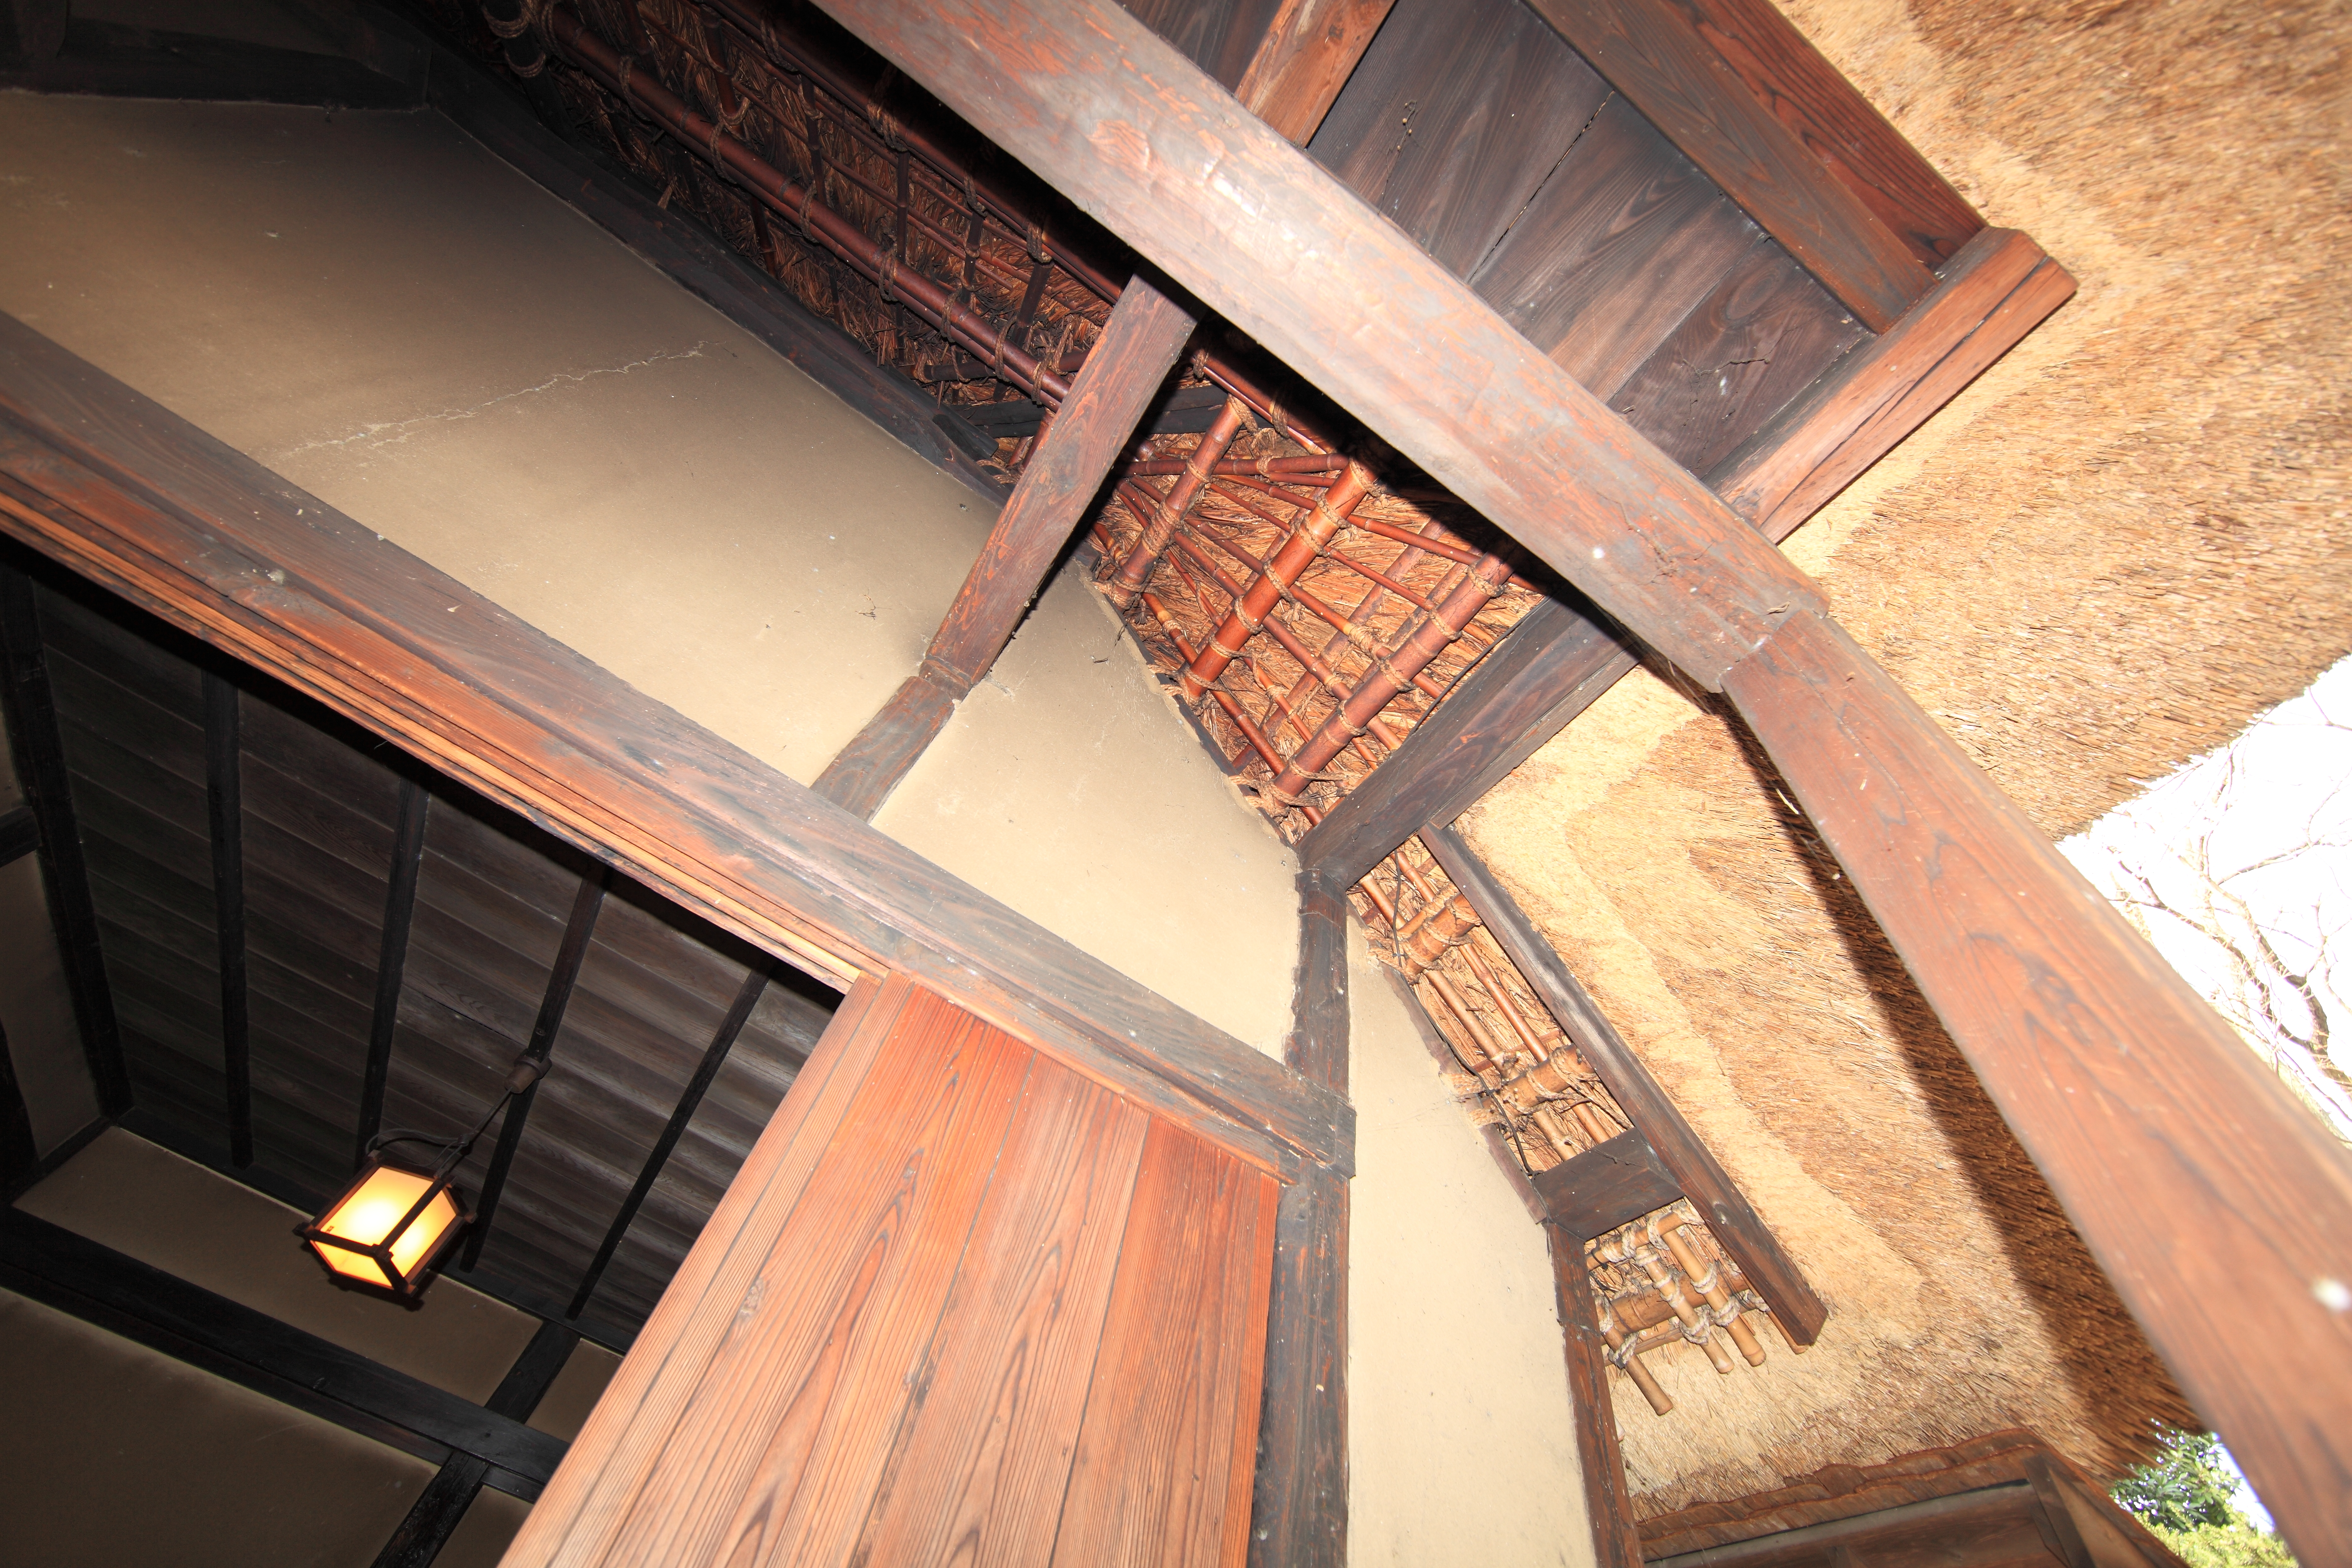
architecture, wood, house, floor, window, roof, home, wall, beam, ceiling, high, park, room, attic, interior design, design, japanese, hardwood, stairs, 5d, style, hires, markii, traditional, thatched, molding, hi, res, resolution, chiba, kisarazu, anzai, ohdayamakouen, thatchedroof, daylighting